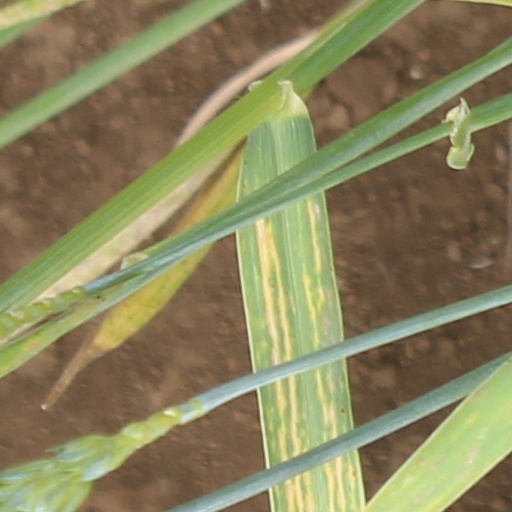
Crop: wheat